Respiratory arrest

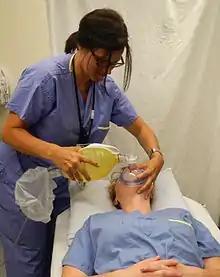
A healthcare provider demonstrating manual ventilation via bag-valve mask on a colleague.

Respiratory arrest is a serious medical condition caused by apnea or respiratory dysfunction severe enough that it will not sustain the body (such as agonal breathing). Prolonged apnea refers to a patient who has stopped breathing for a long period of time. If the heart muscle contraction is intact, the condition is known as respiratory arrest. An abrupt stop of pulmonary gas exchange lasting for more than five minutes may permanently damage vital organs, especially the brain. Lack of oxygen to the brain causes loss of consciousness. Brain injury is likely if respiratory arrest goes untreated for more than three minutes, and death is almost certain if more than five minutes.